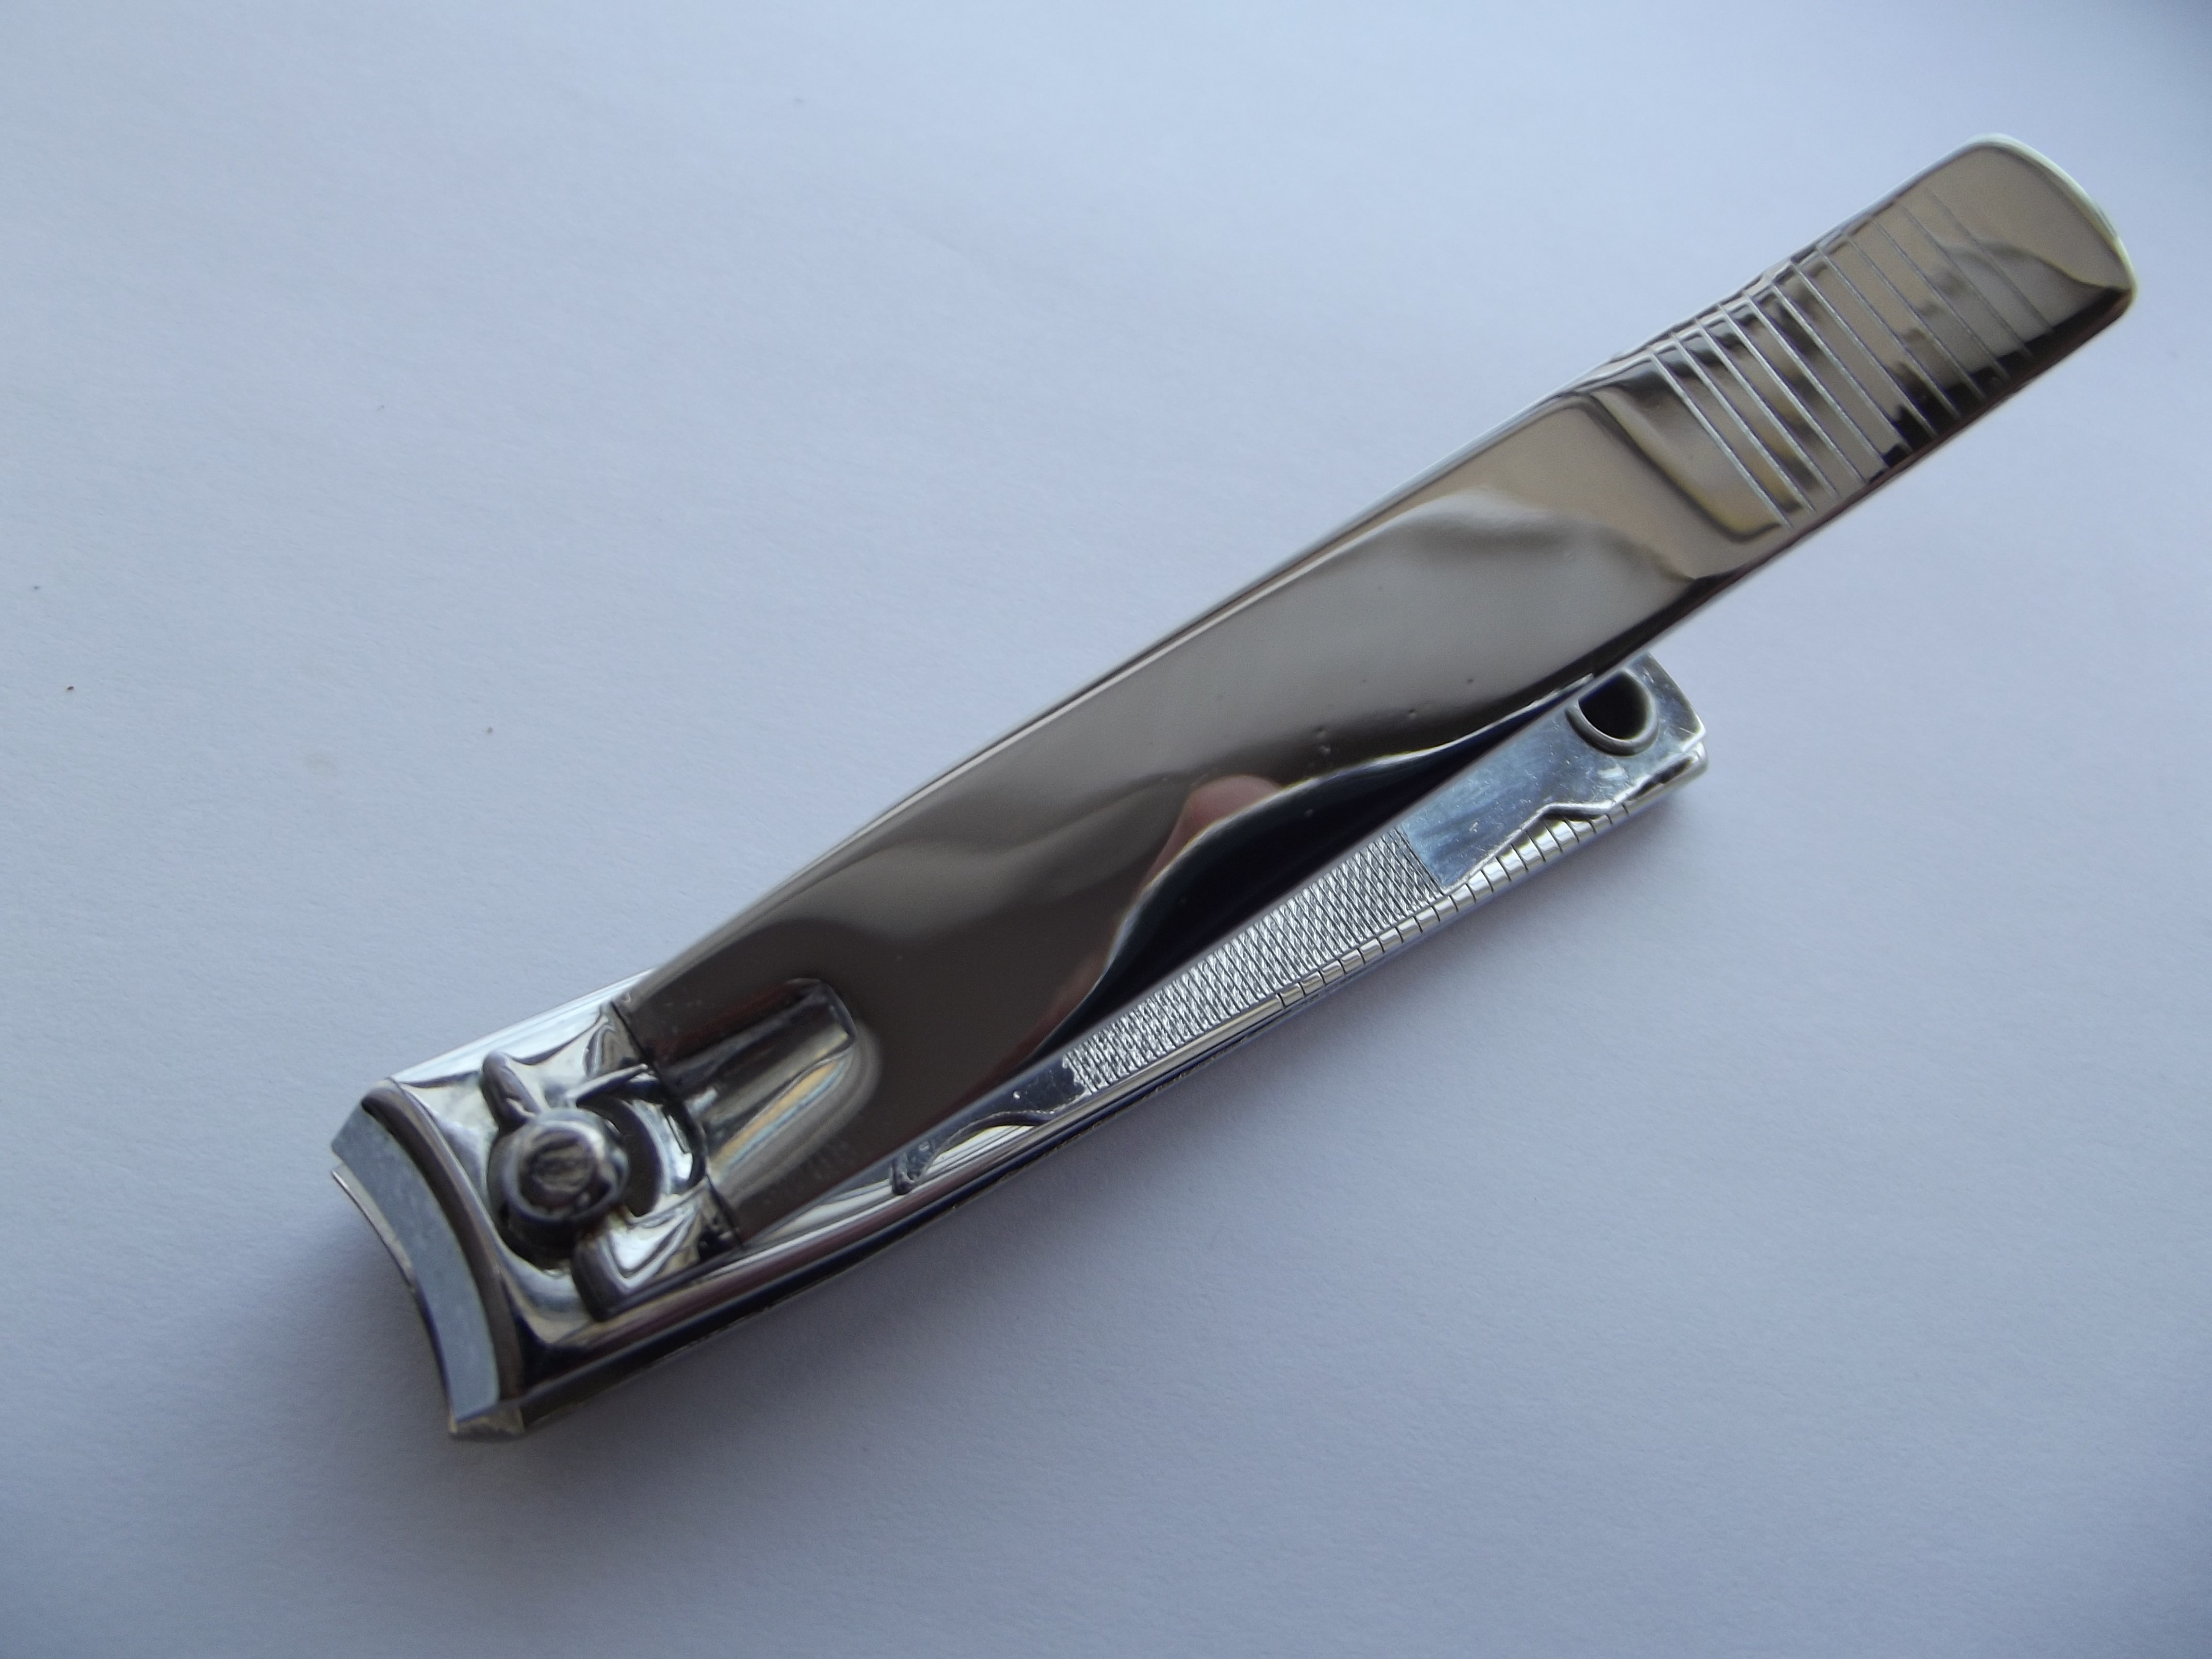
nail, bathroom, court, hygiene, razor, cut nails, nail clippers, nail scissors, care of the body